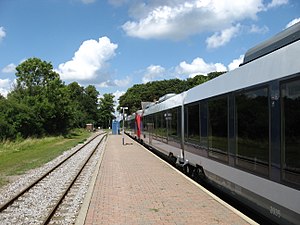
Vallø Station
Tog ved Vallø Station i 2010.
Vallø Station er en dansk jernbanestation lige øst for landsbyen Vedskølle ved Vallø.